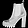
Label: Ankle boot